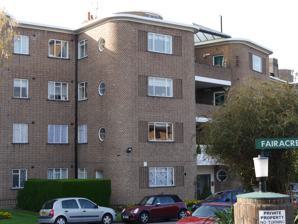
Building: Fairacres, Roehampton
Country: United Kingdom
Year built: 1936
Fairacres, Roehampton Fairacres is a Grade II listed four-storey apartment block at Roehampton Lane, Roehampton , London. It was built in 1936 by the architects Anthony Minoprio (1900–1988) and Hugh Spencely (1900–1983), for the property developer Charles Kearley . The block of 64 flats in a semi-elliptical arc is modern in style with 1930s curved walls, but traditional in construction. It is very little altered since being built. There are six acres of private gardens, overlooking the Roehampton Club grounds (and with a secure private entrance) and Richmond Park beyond. Each flat was built with 3–5 bedrooms, 2–3 bathrooms, drawing room, dining room and servant's quarters. References